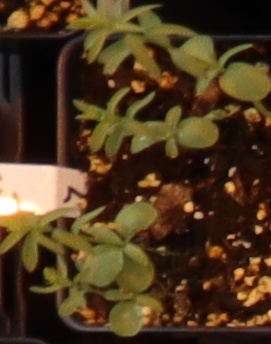
Label: Flax